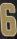
Number: 6